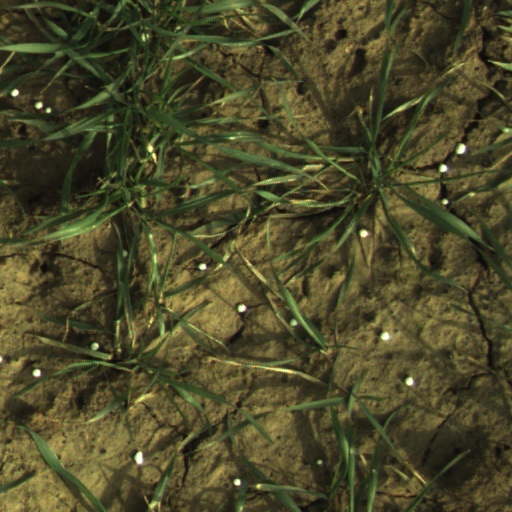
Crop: wheat